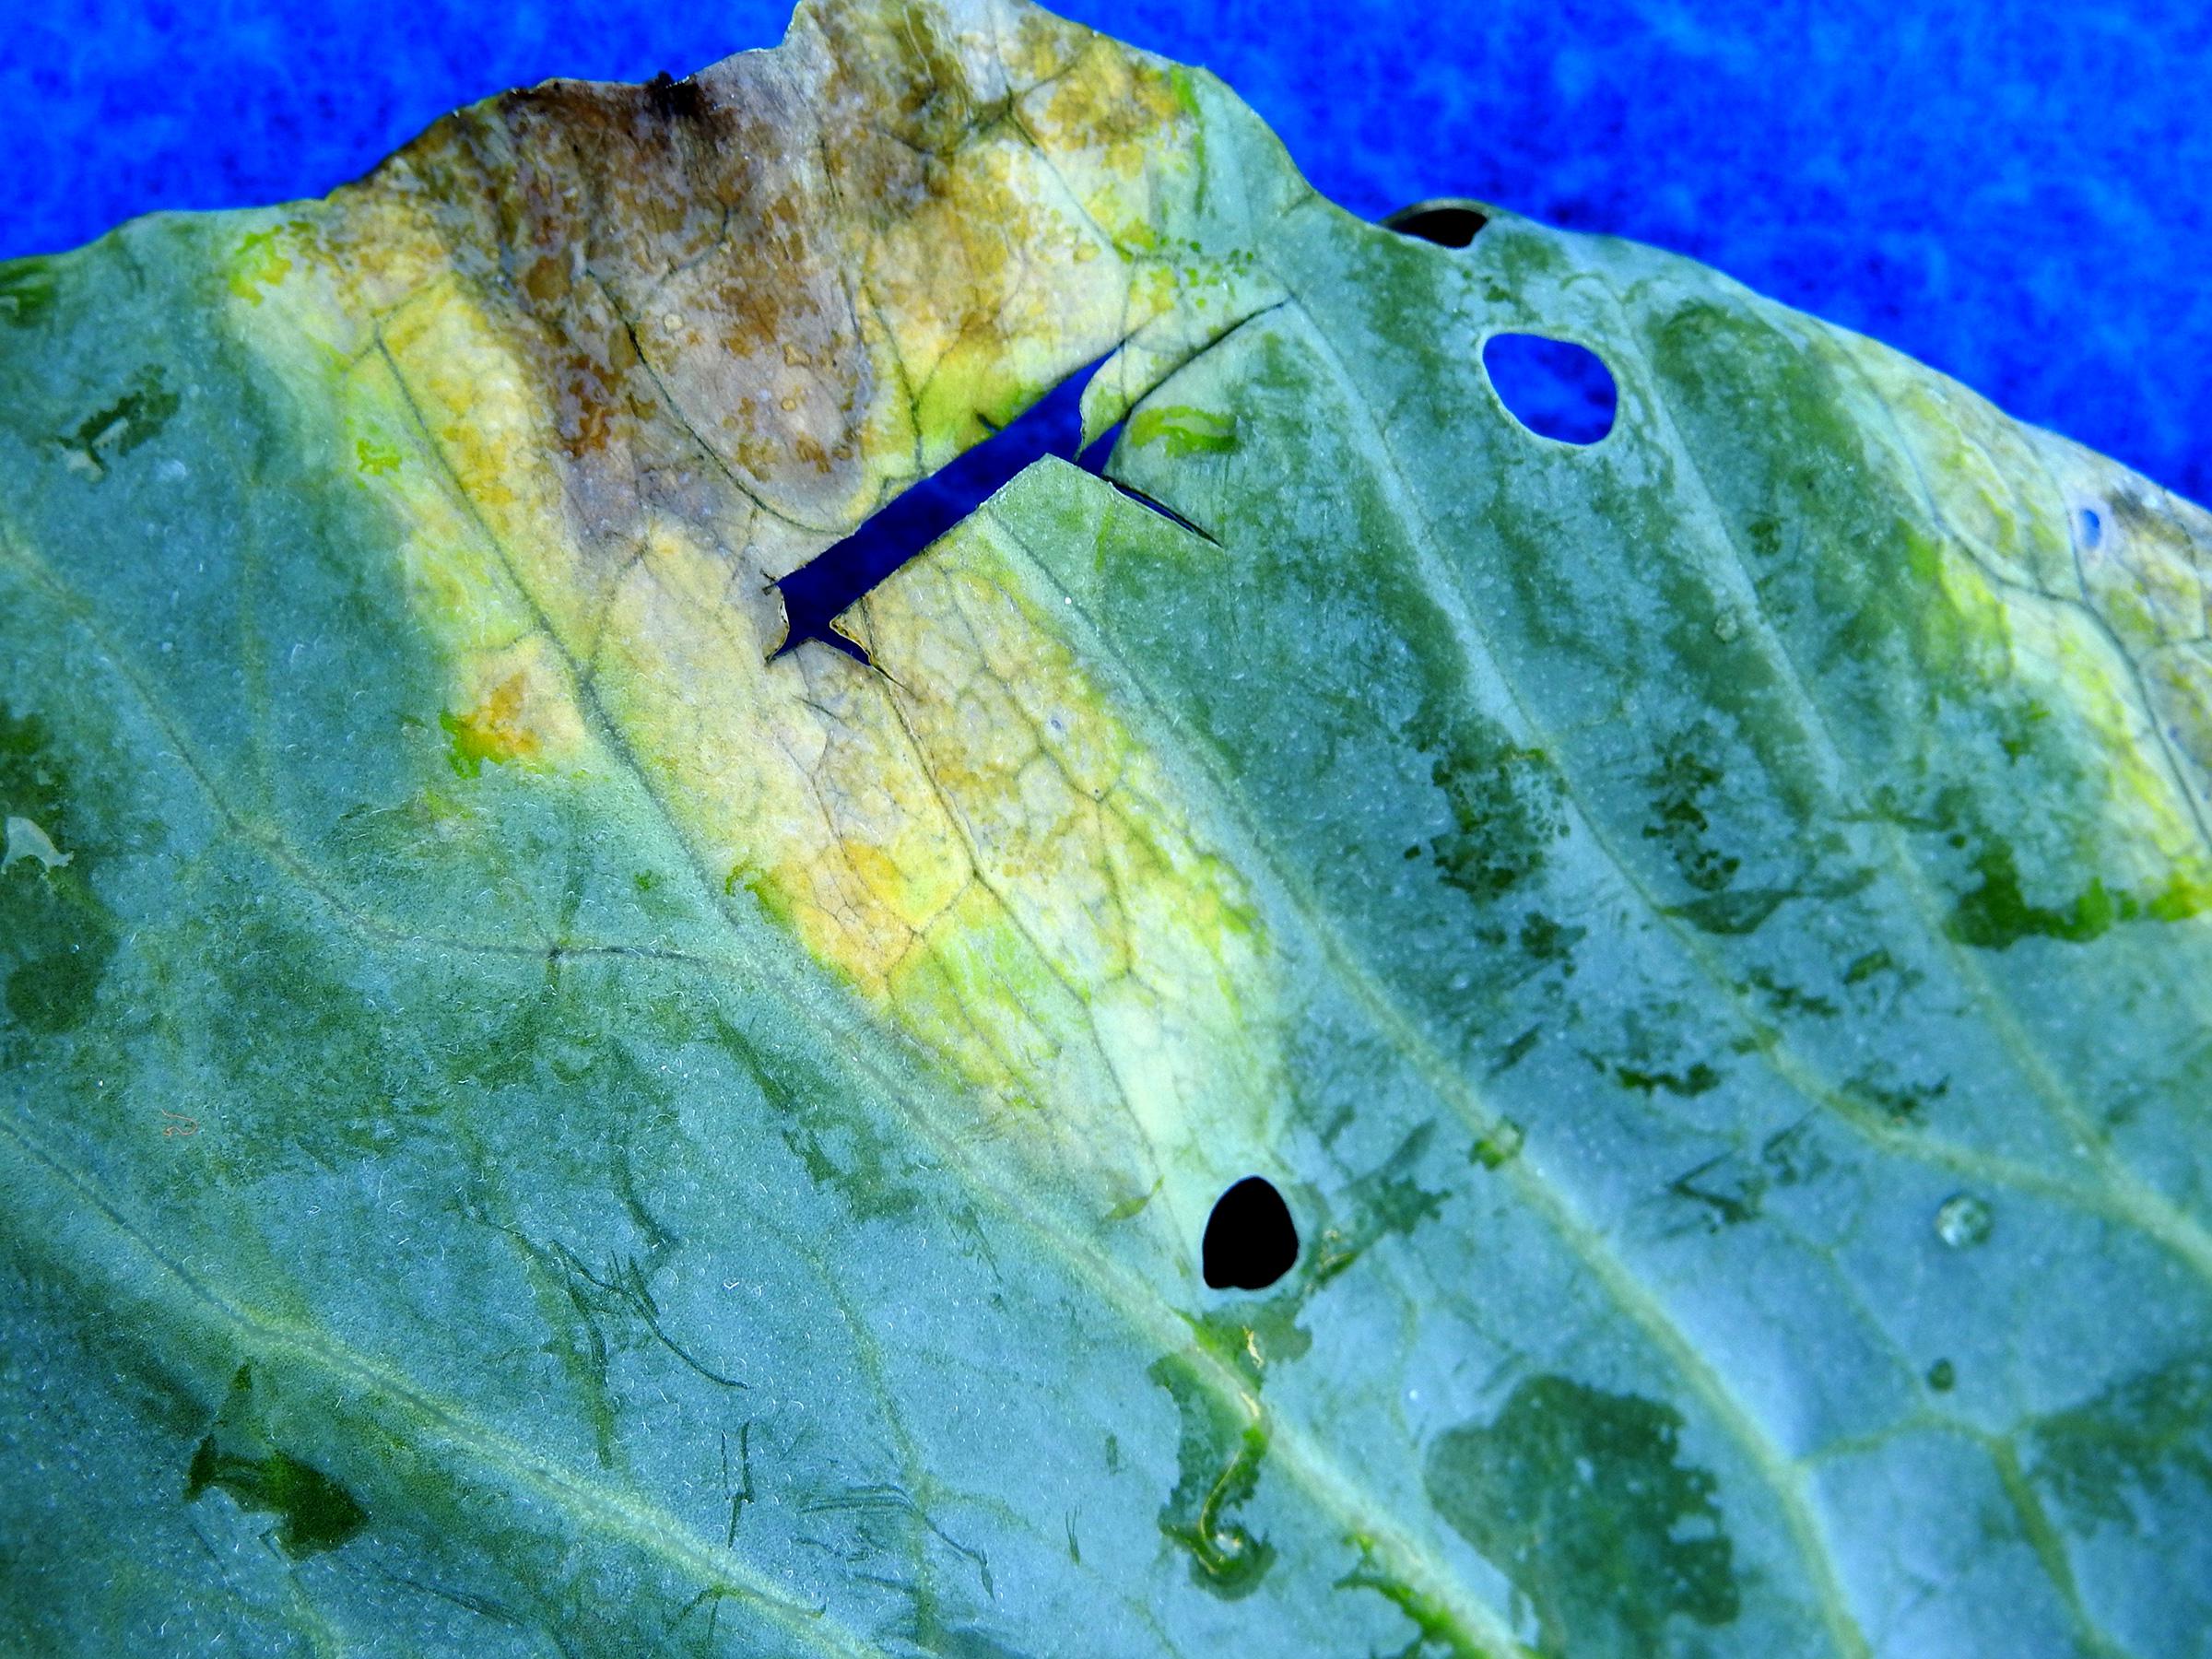
Plant: Cabbage
Disease: cabbage black rot